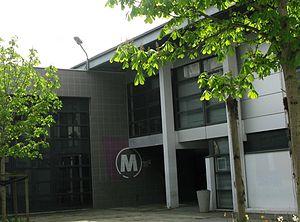
Bâtiment de musicologie de l'Université Rennes 2, Rennes, France.
L'UFR ALC est une des composantes universitaires présentes sur le Campus de Villejean et dépendant de l'Université Rennes 2. Elle comprend 6 départements et 5 unités de recherche, et totalise 5500 étudiants, 150 enseignants et enseignants-chercheurs titulaires et 24 personnels administratifs.